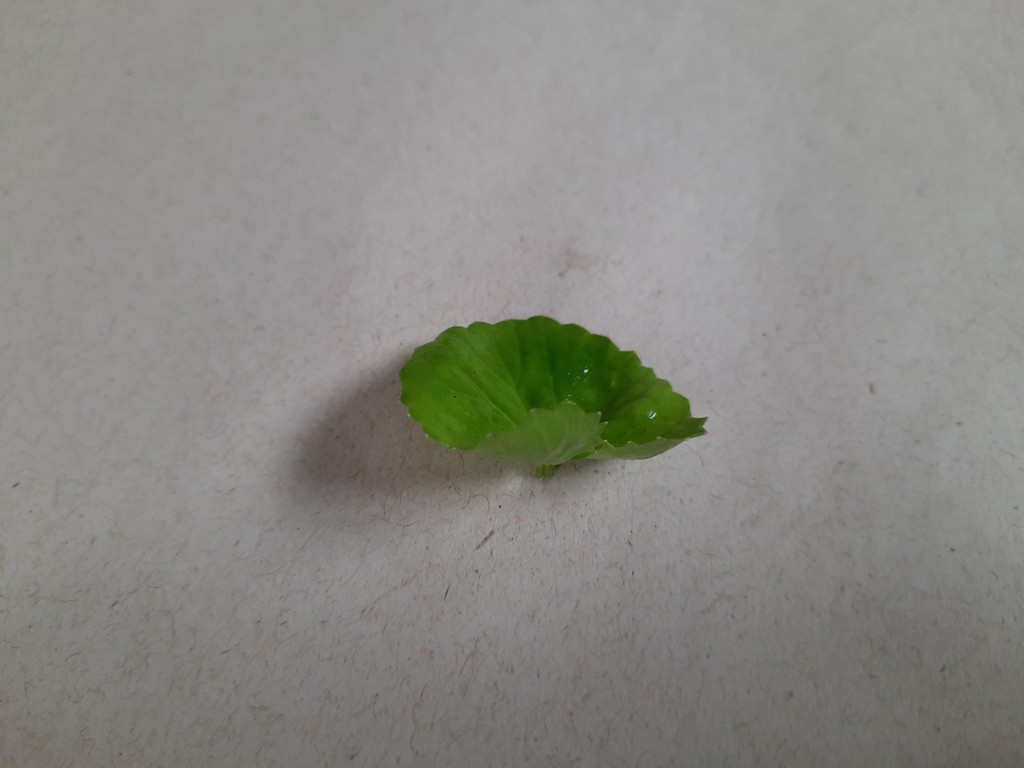
Label: Healthy